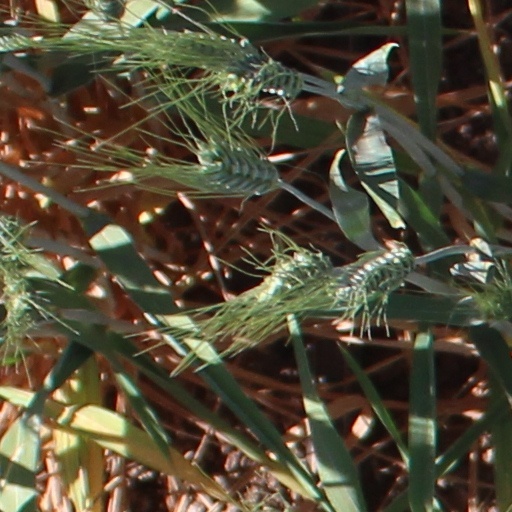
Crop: wheat